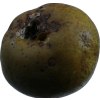
Label: pear